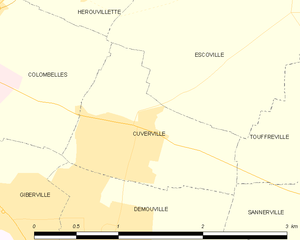
Cuverville (Calvados)
Kort over kommunen
Kort over kommunen
Cuverville er en kommune i departementet Calvados i regionen Basse-Normandie i det nordvestlige Frankrig. Byen ligger 10 km øst for Caen på Caen-sletten.